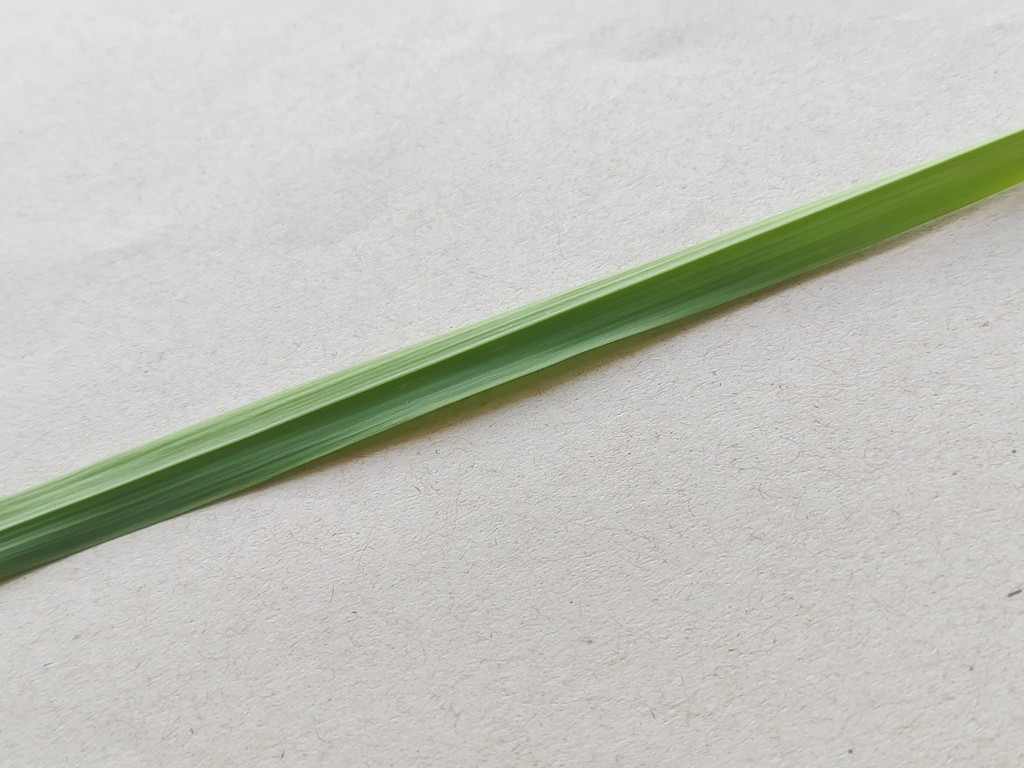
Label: Healthy